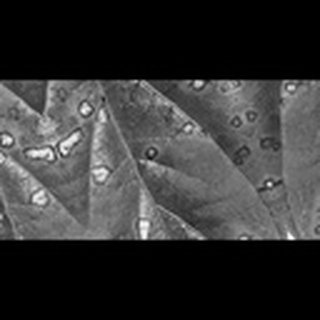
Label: cotton_target_spot